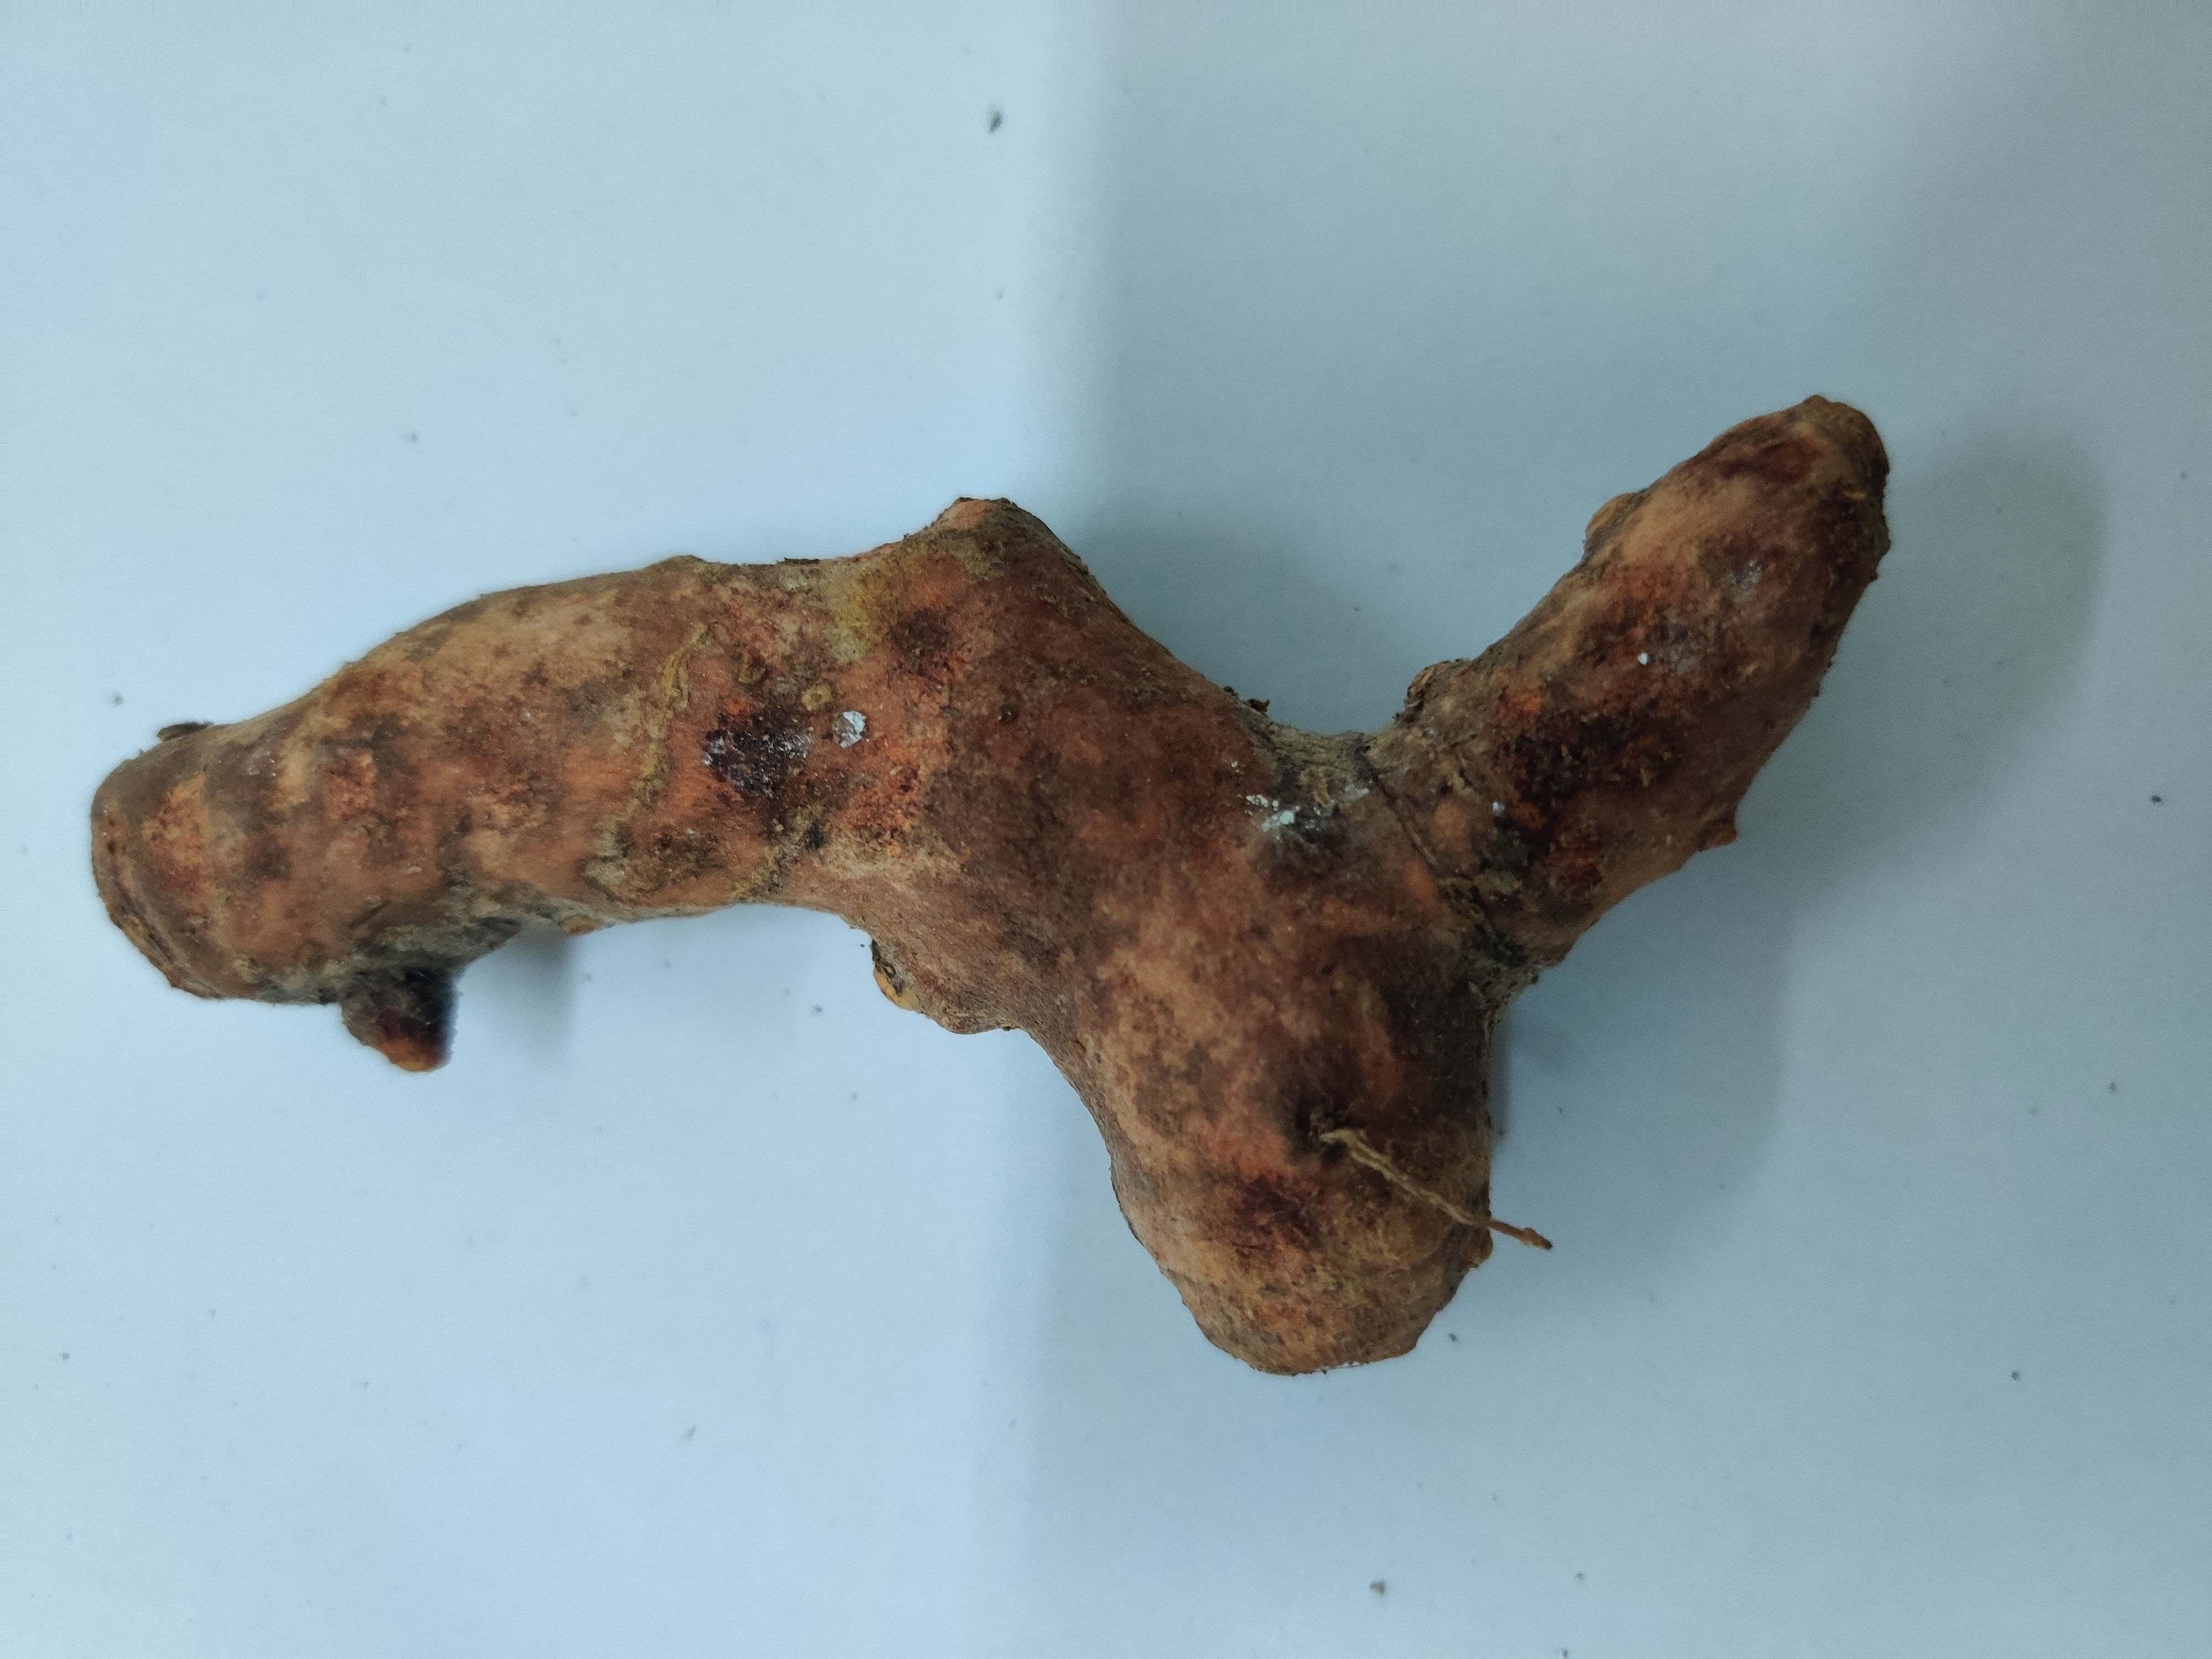
Crop: Turmeric
Condition: Severely Damaged